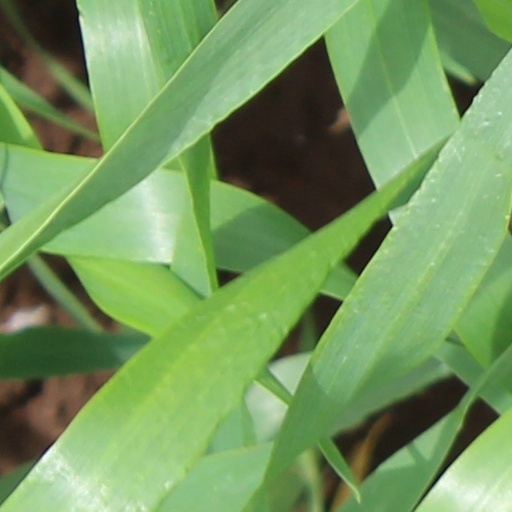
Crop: wheat